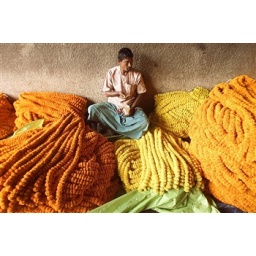
An Indian farmer takes a break atop garlands at a flower wholesale market in the eastern city of Calcutta